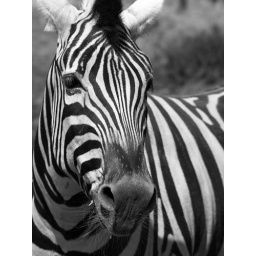
Black and White in black and white